She'll Take Romance

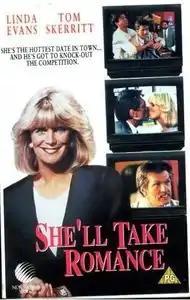

She'll Take Romance (alternate title: I'll Take Romance) is a 1990 American made-for-television comedy film starring Linda Evans, Tom Skerritt and Larry Poindexter. It was broadcast on ABC on November 25, 1990.